MünchenKlang

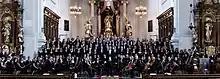
MünchenKlang, Summer 2014 in the Neue Pfarrkirche St. Margaret, Munich

Since their inception in 2013, the choir and orchestra of MünchenKlang have been conducted by Thomas Hefele. Under his baton the ensemble has performed pieces such as the Messa da Requiem by Giuseppe Verdi, the Christmas Oratorio by Johann Sebastian Bach, the Italian Symphony by Felix Mendelssohn and the cantata Der Stern von Bethlehem (The Star of Bethlehem) by Josef Rheinberger.